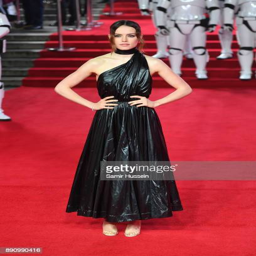
actor attends the european premiere